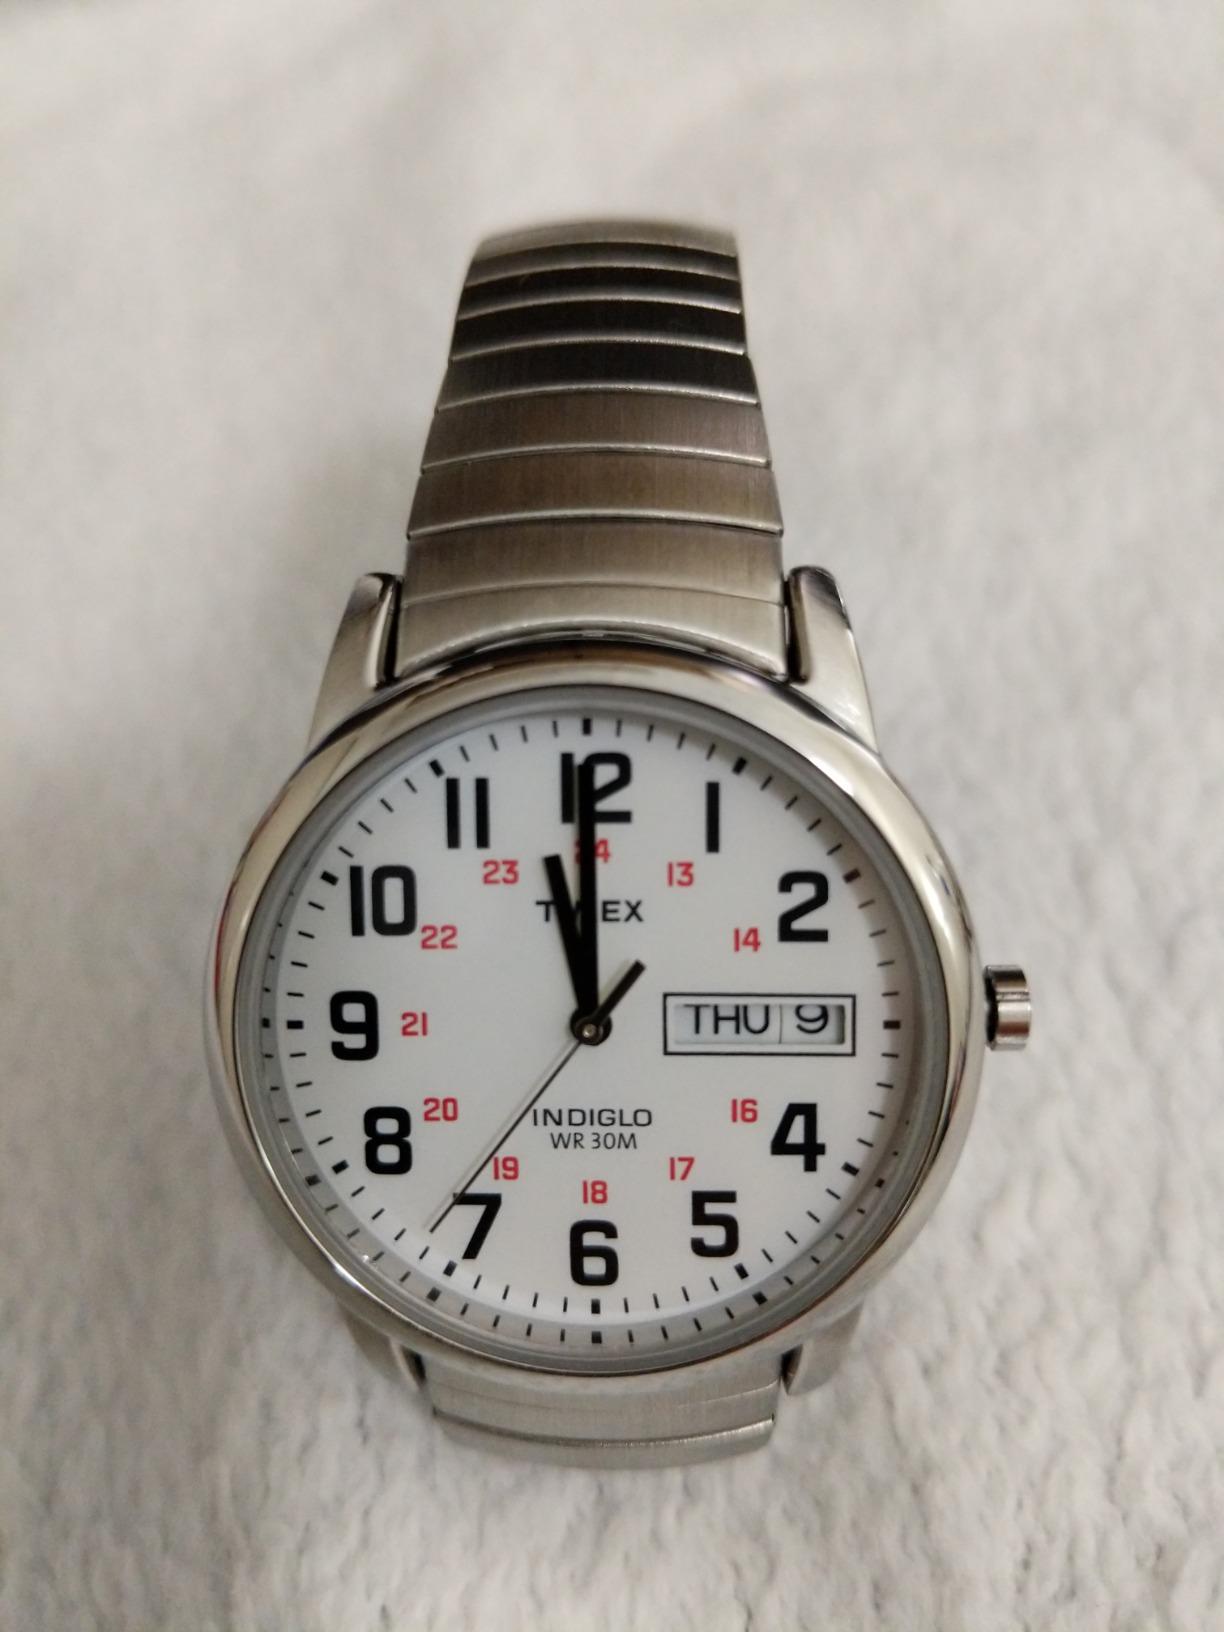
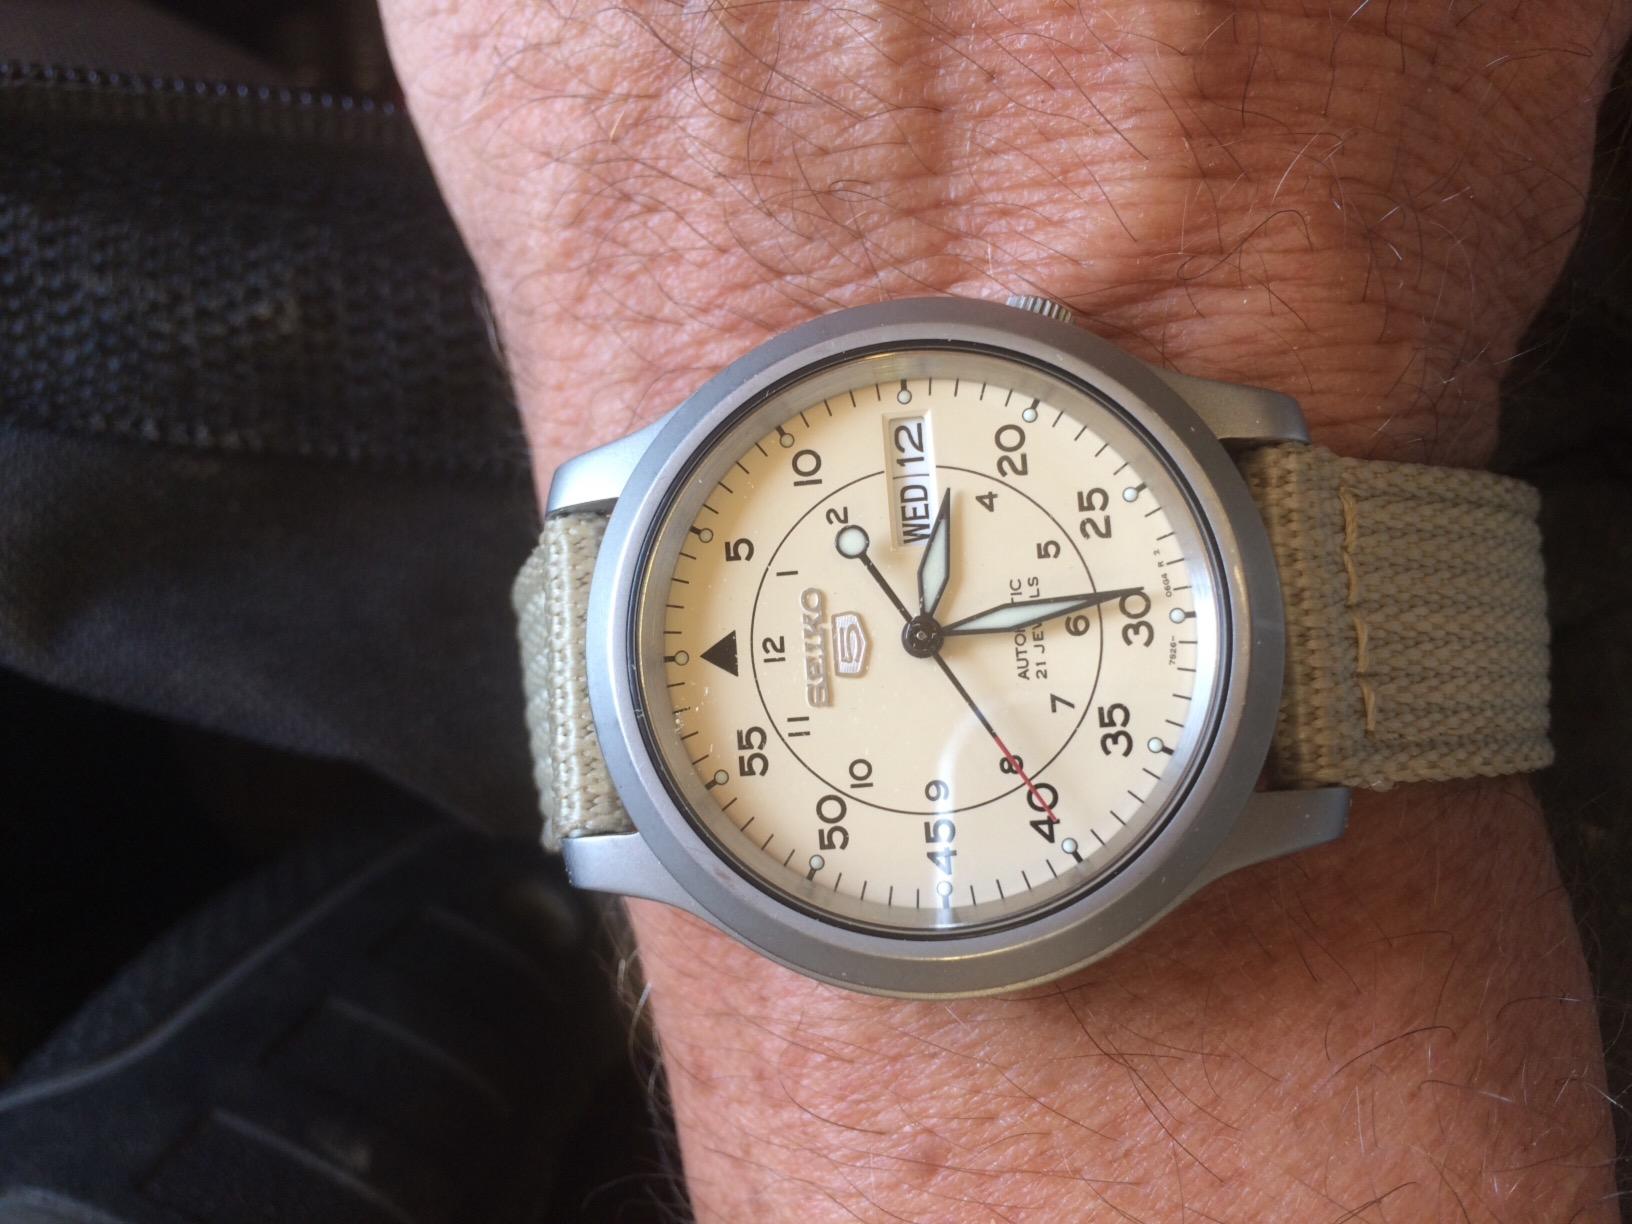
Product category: accessories_watch
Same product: no